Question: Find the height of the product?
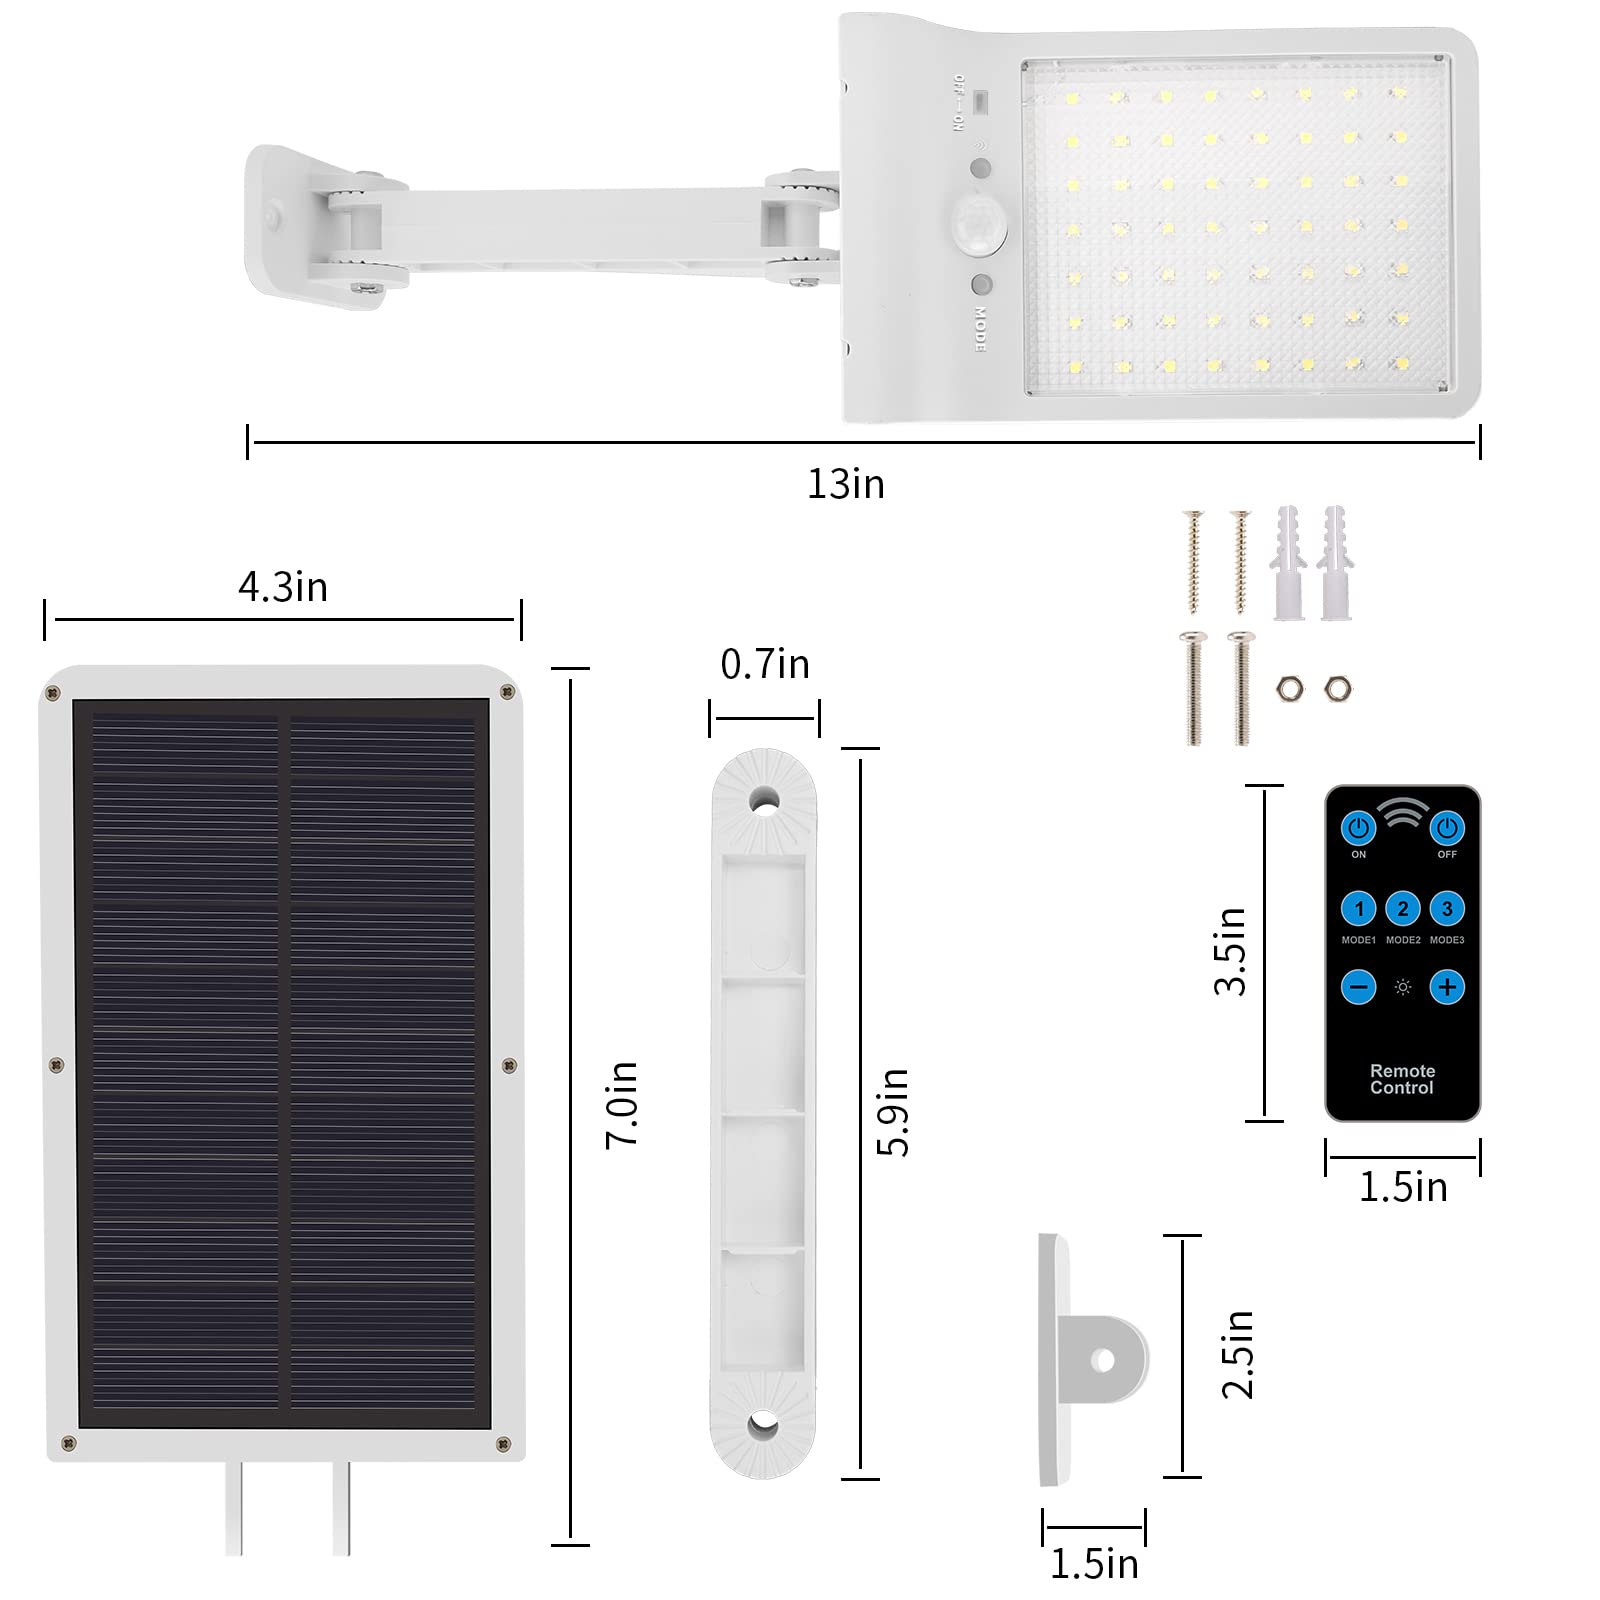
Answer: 7.0 inch